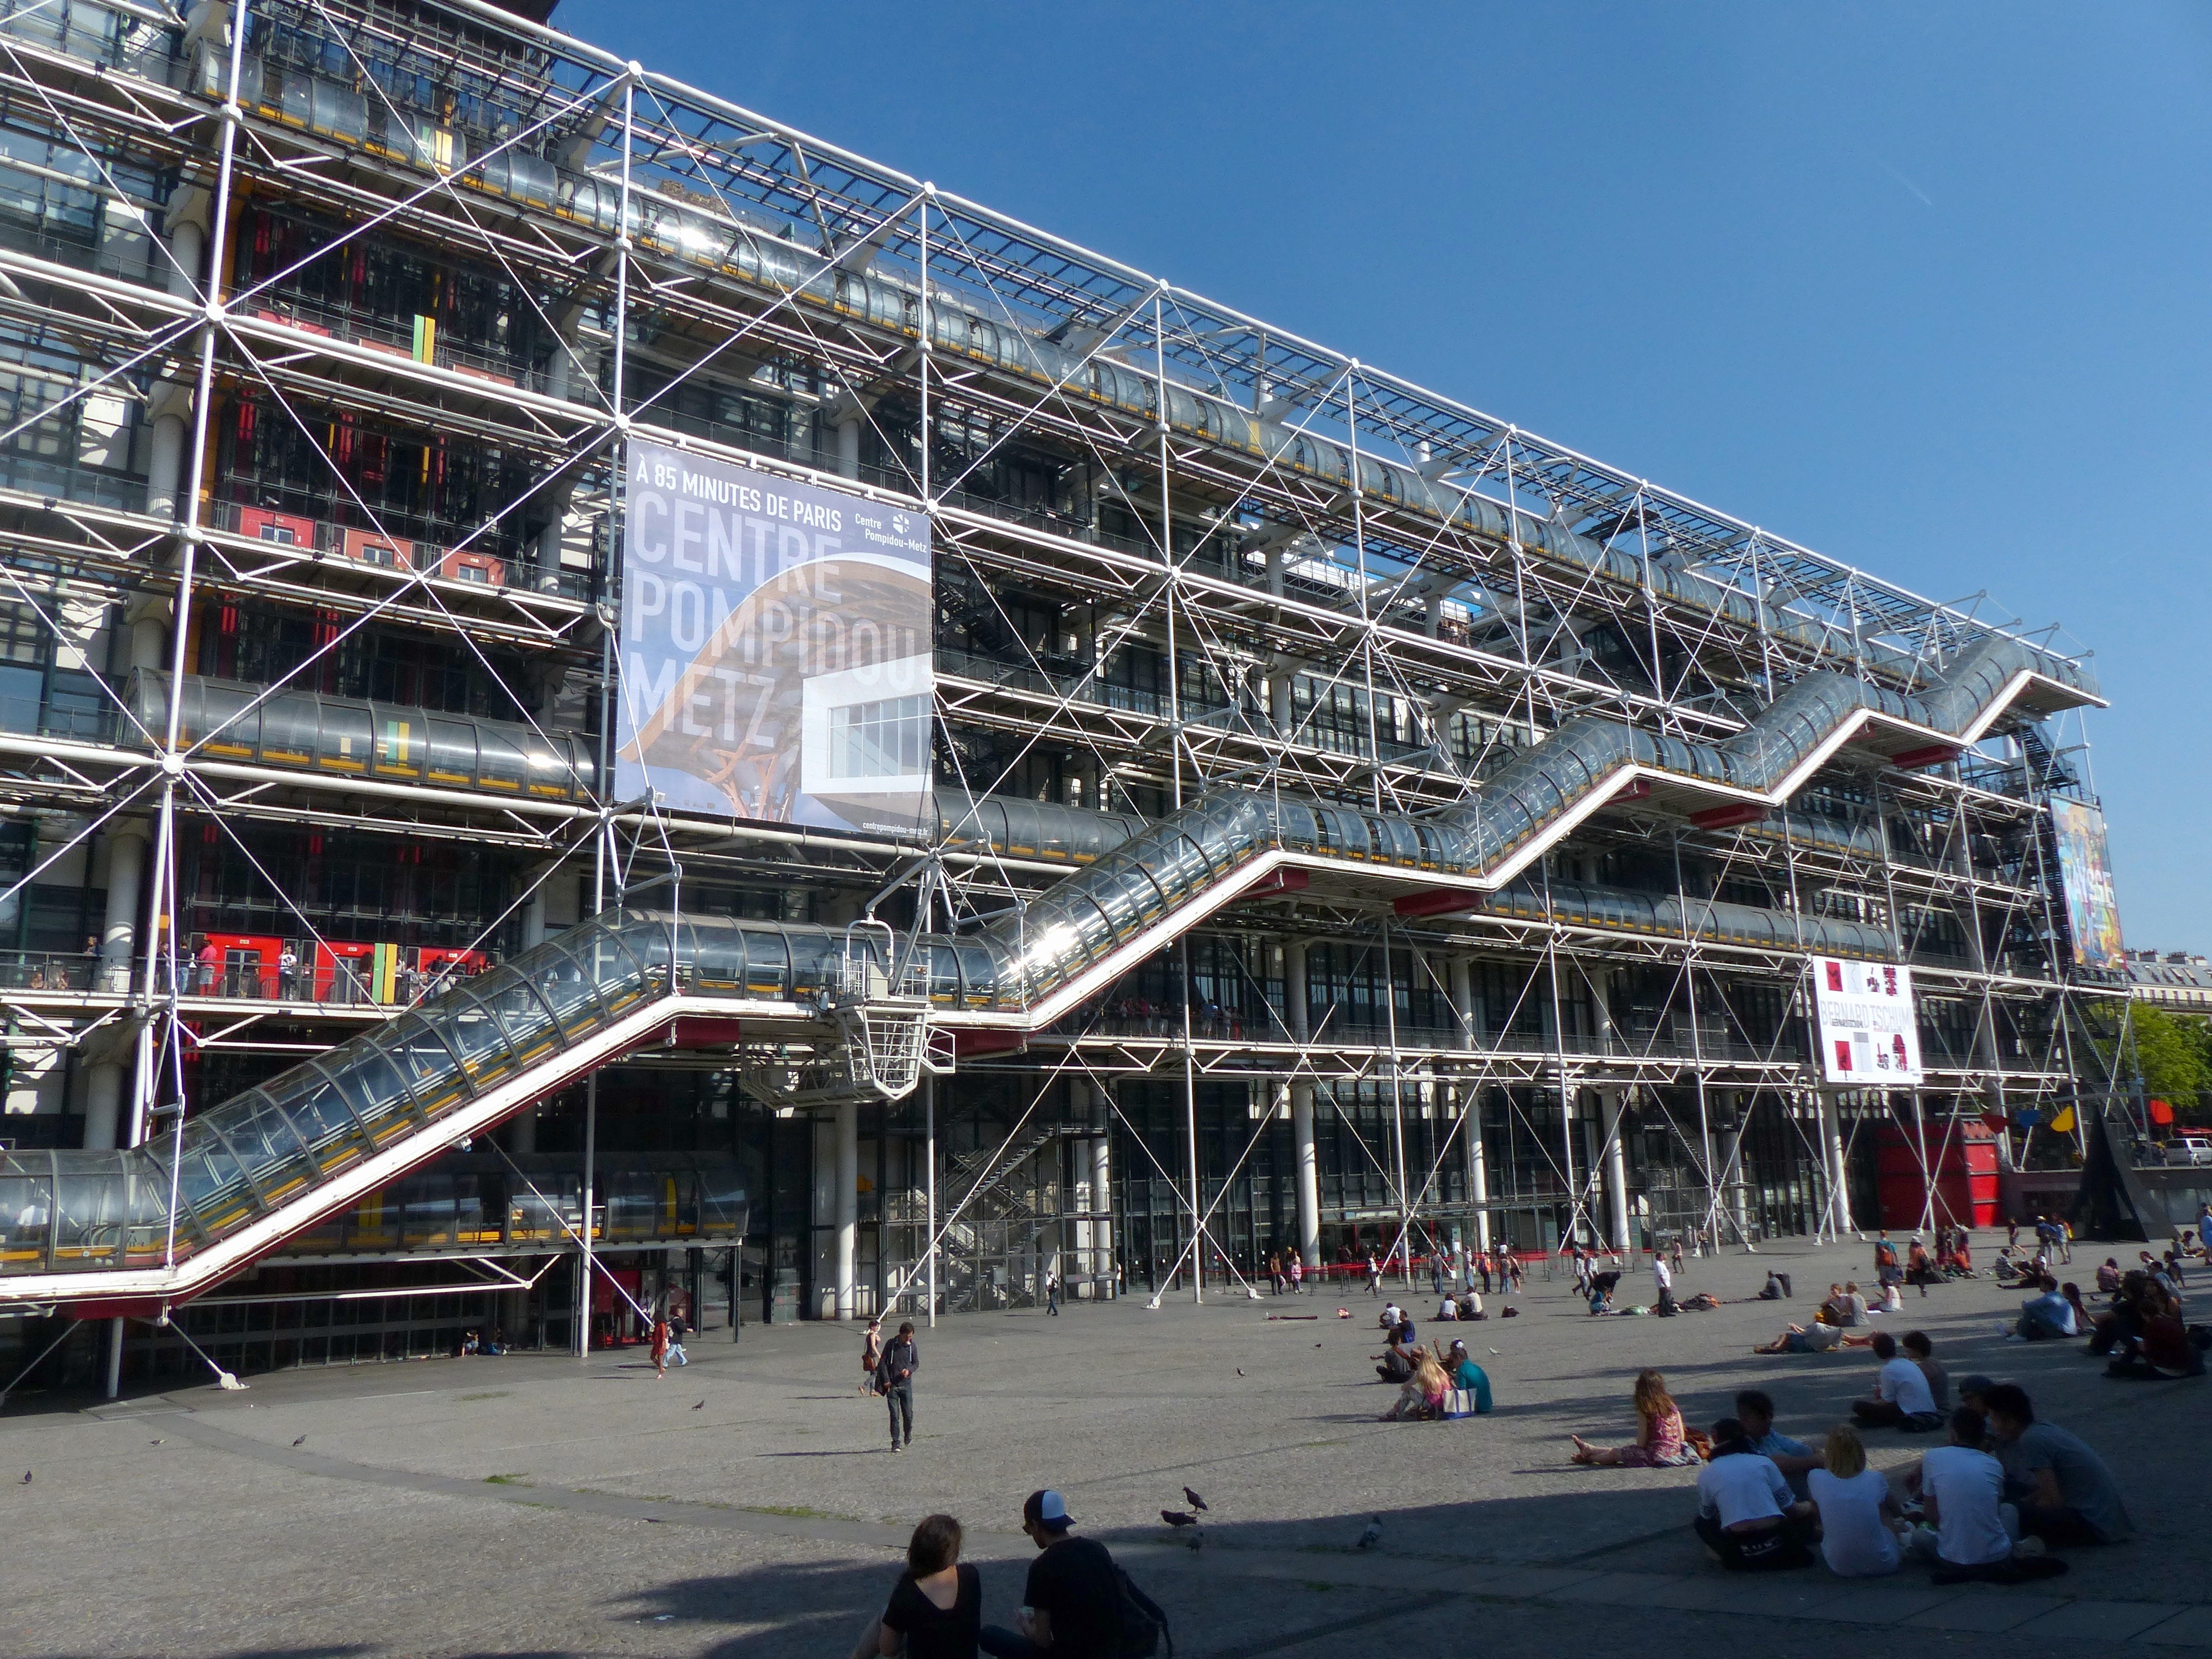
architecture, structure, paris, walkway, construction, facade, stadium, art, arena, scaffolding, sport venue, center pompidou